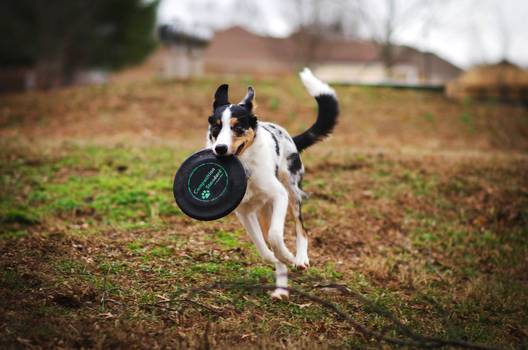
Label: No Watermark